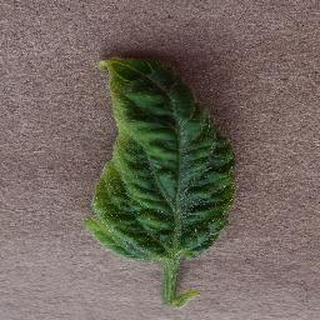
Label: tomato_yellow_leaf_curl_virus